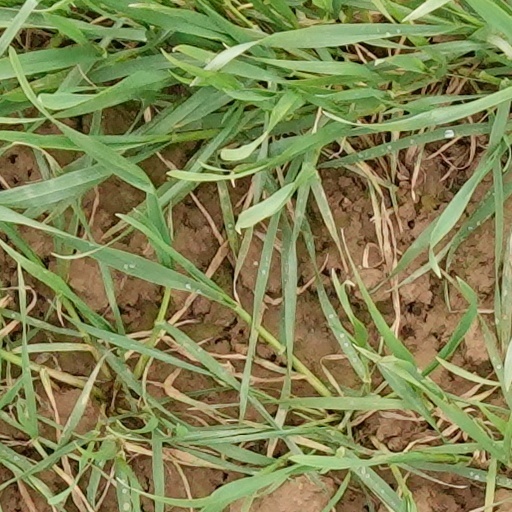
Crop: wheat